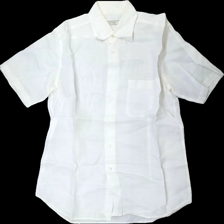
View: front
Type: Shirt
Category: Men
Brand: Not in the list
Brand text on label: caliban
Colors: White
Material: 100% bomull
Cut: Regular
Season: All
Stains: Major
Damage: svett fläckar
Damage location: top center
Damage 2: svett fläckar
Damage 2 location: middle right
Damage 3: svett fläckar
Damage 3 location: middle left
Price range: <50
Recommended usage: Export
Description: t-shirt